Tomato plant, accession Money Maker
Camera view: tilt-top (135 deg); turntable rotation: 210 degrees
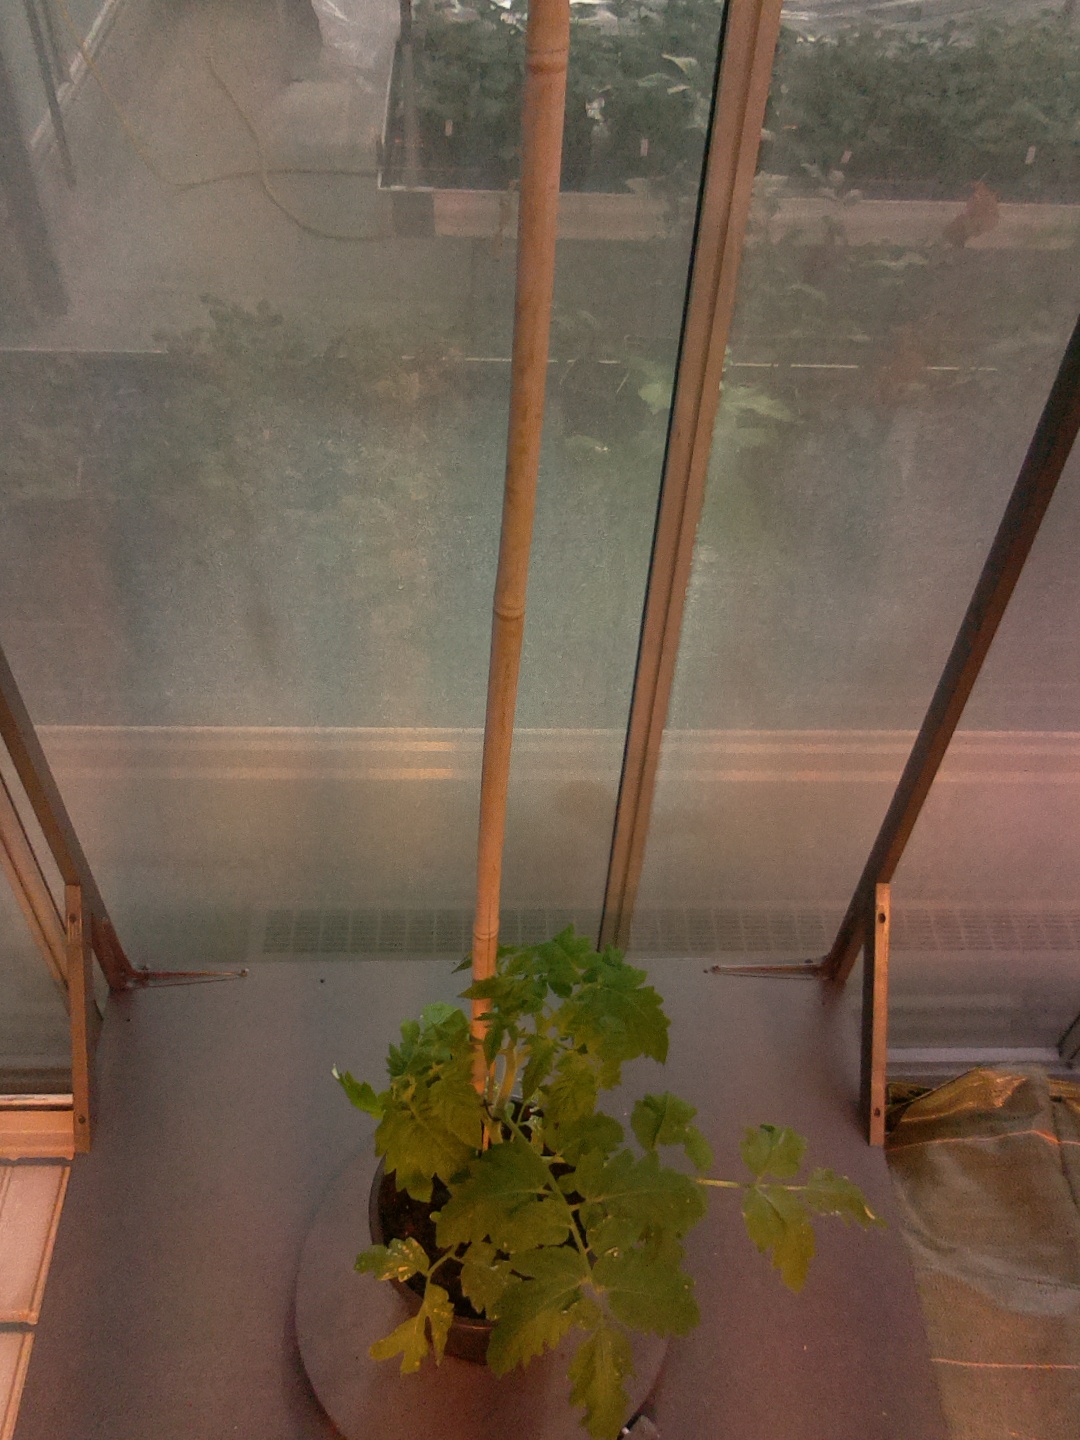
BBCH growth stage 14: 8 of true leaves visible